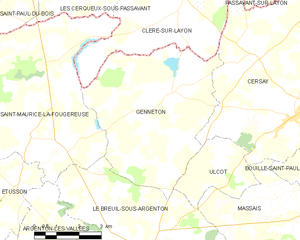
Carte des communes françaises Genneton